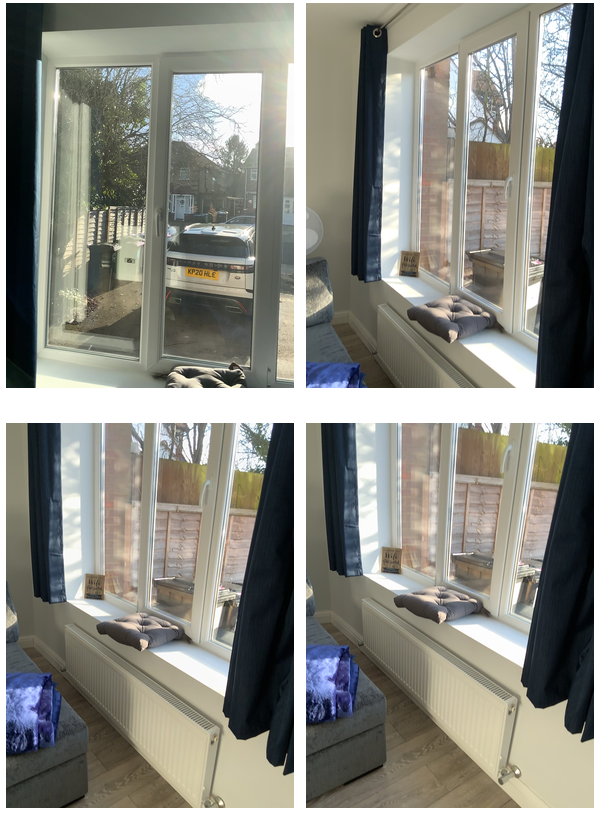Task instruction: Open the window2.
Answer: {"task_instruction": "Open the window2.", "nodes": ["handle", "window2"], "edges": [{"functional_relationship": "openorclose", "object1": "handle", "object2": "window2", "spatial_relations": ["right_of", "in_front_of", "close"], "is_touching": true}], "action_type": "pull", "function_type": "open_close_control"}